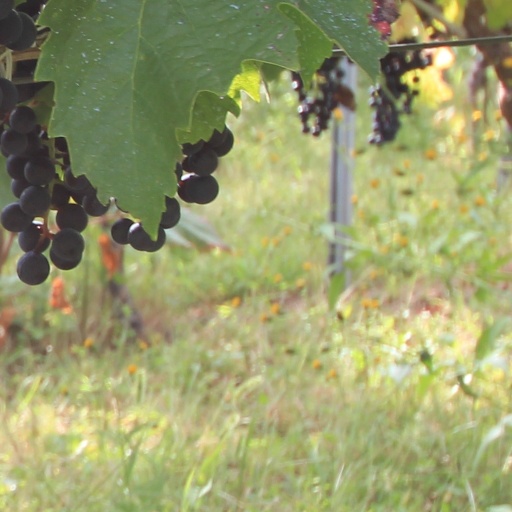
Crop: grape